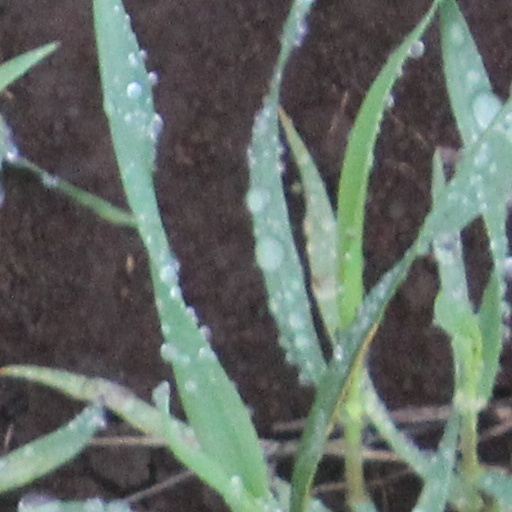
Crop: wheat